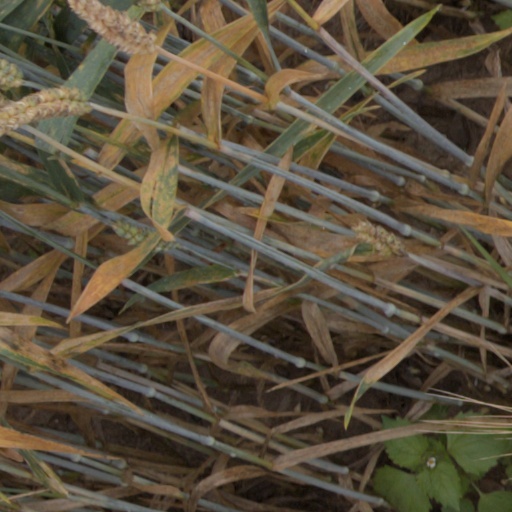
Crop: wheat